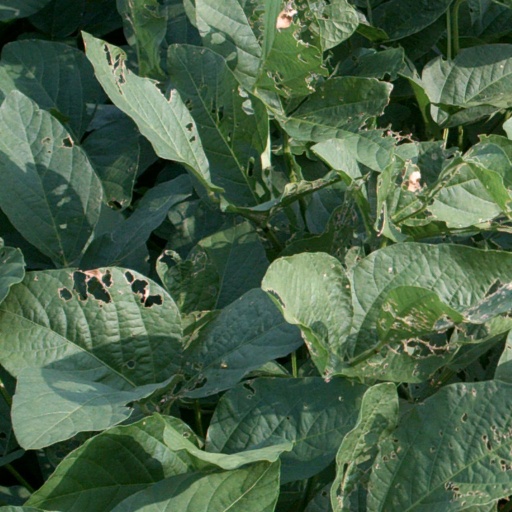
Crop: soybean